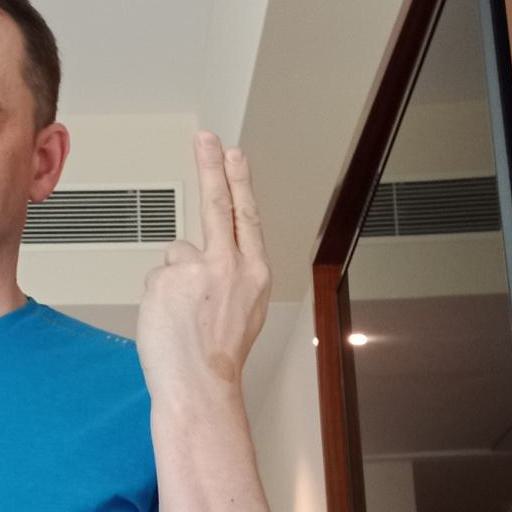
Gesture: two_up_inverted